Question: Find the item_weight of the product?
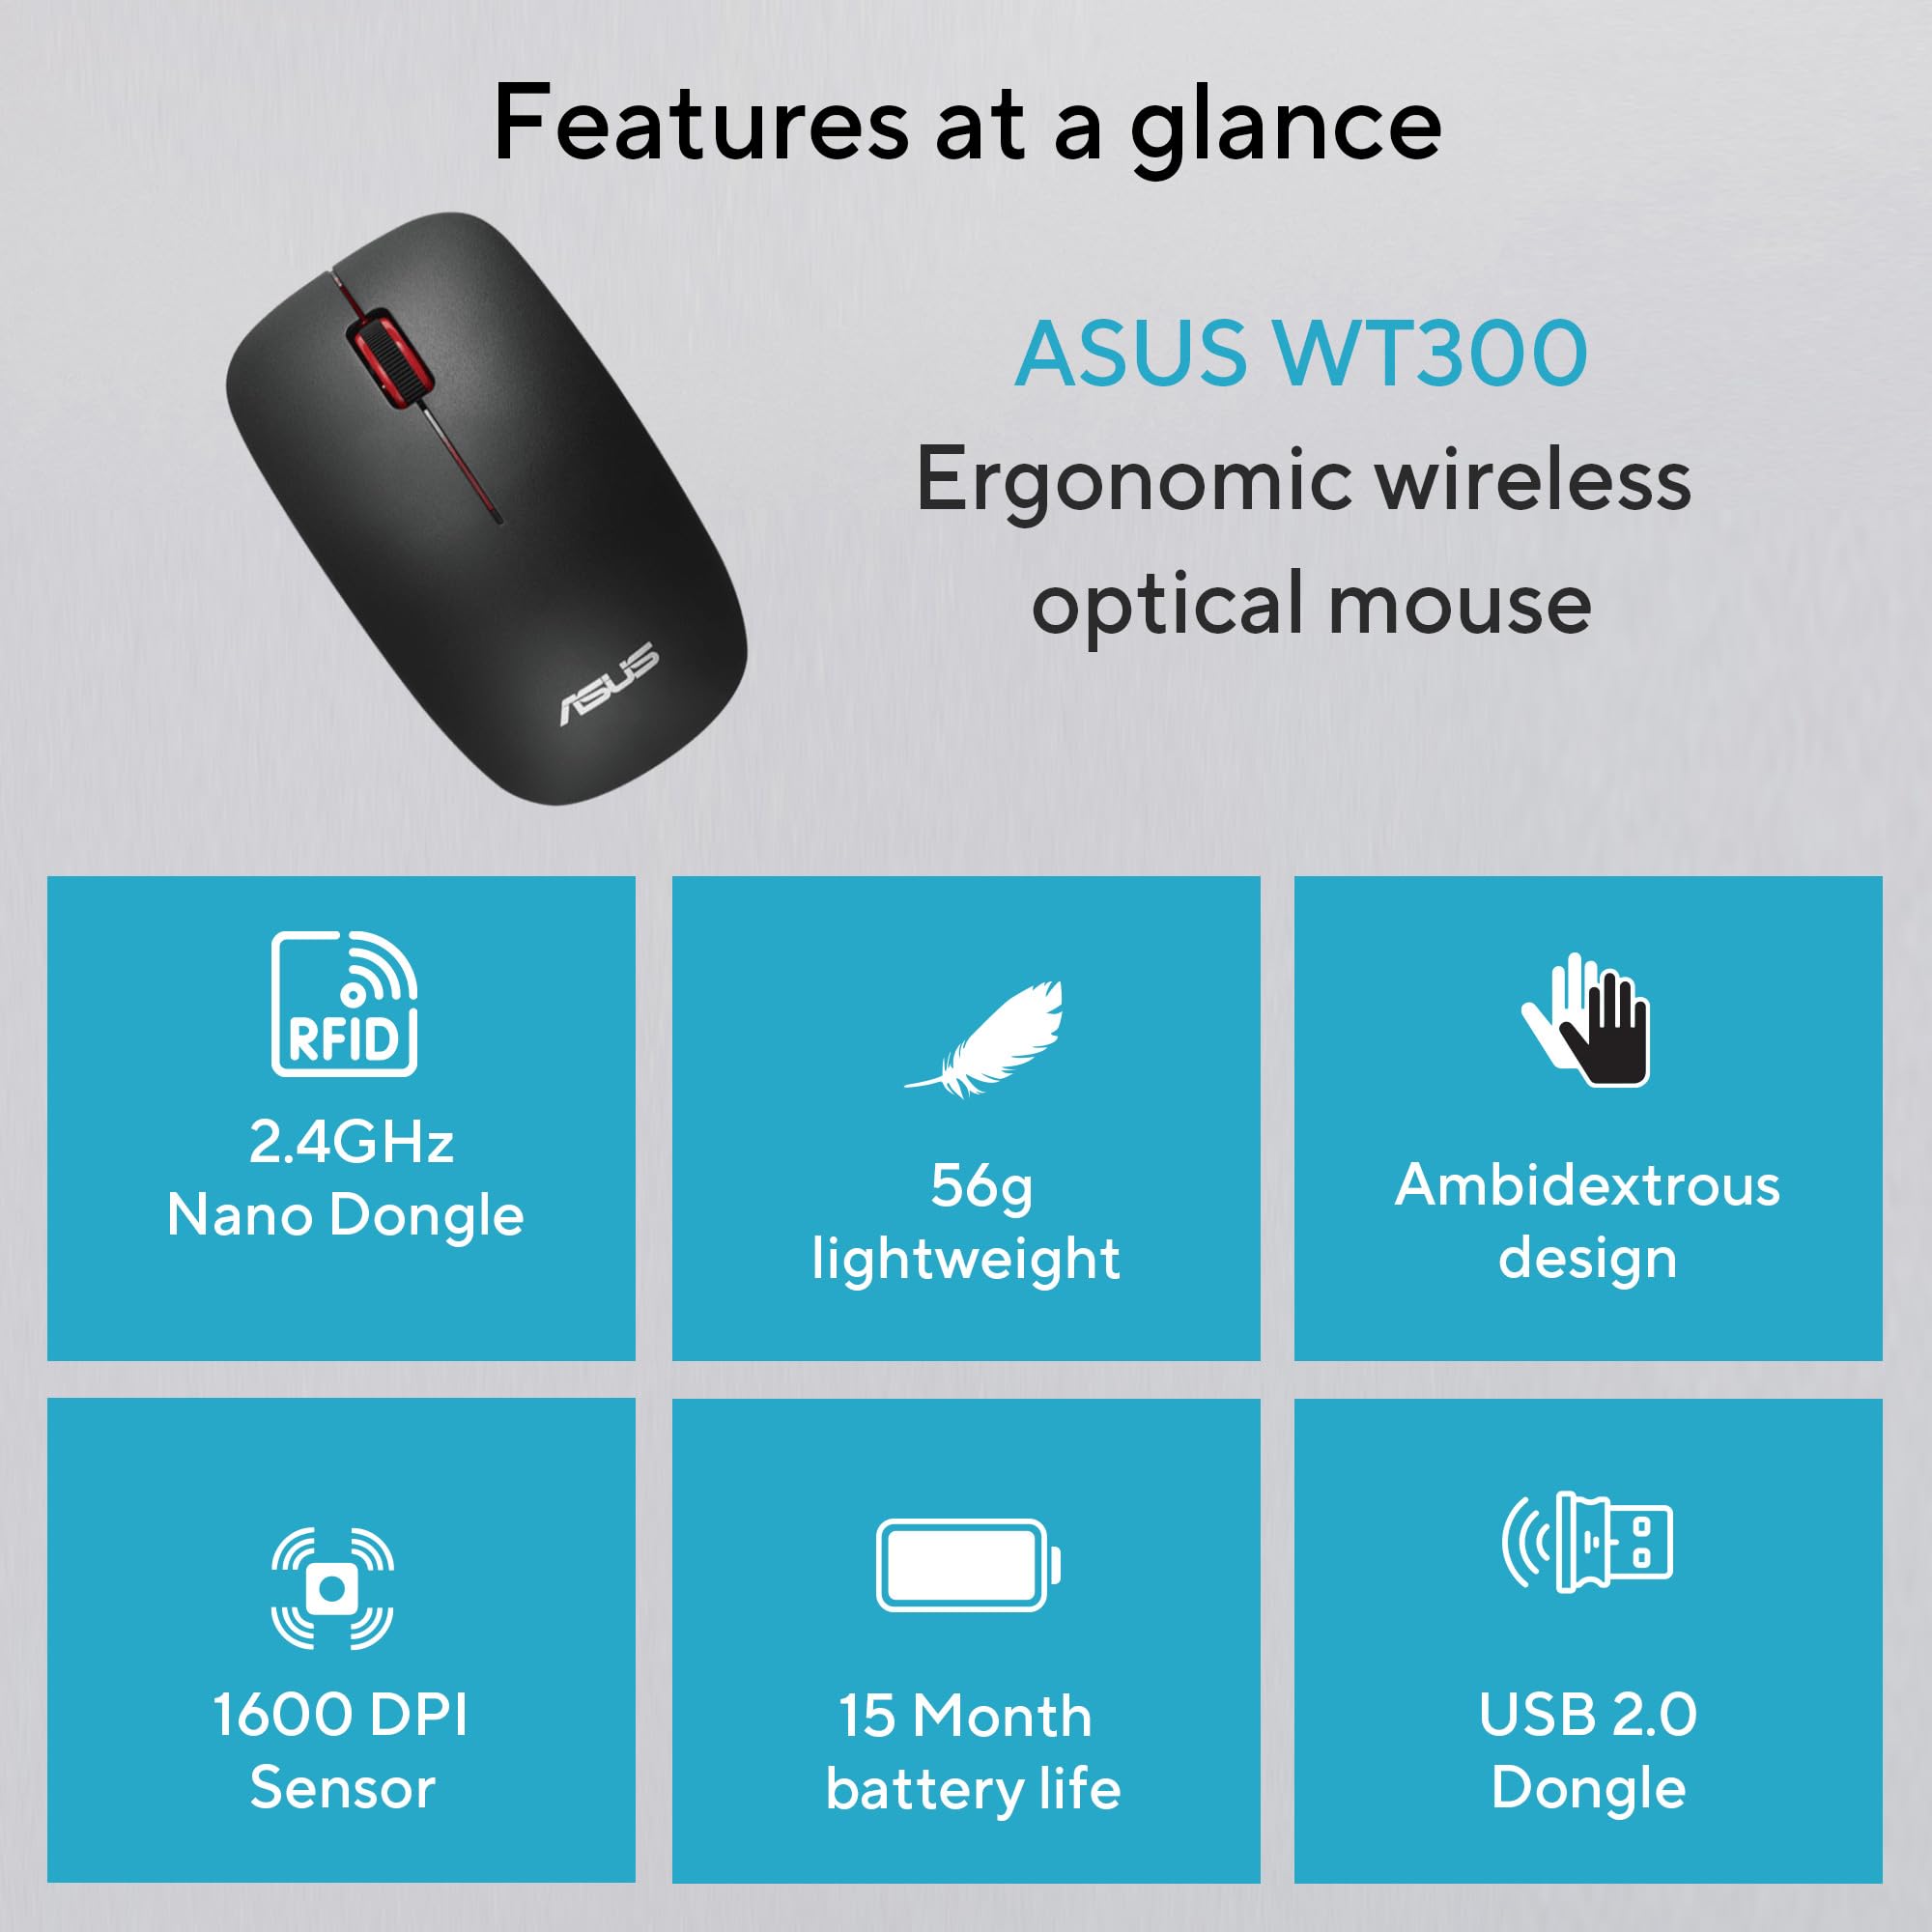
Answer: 56.0 gram